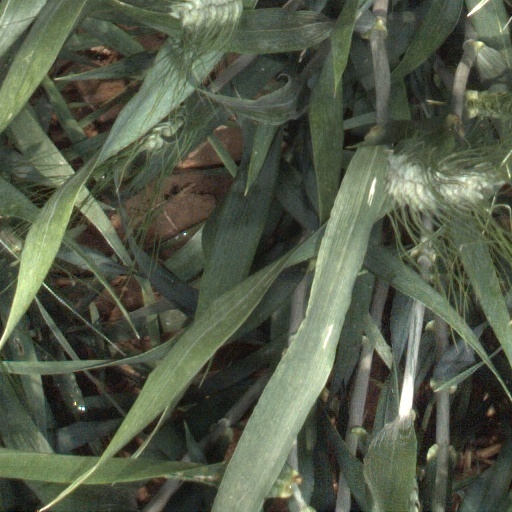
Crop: wheat